Mass (liturgy)

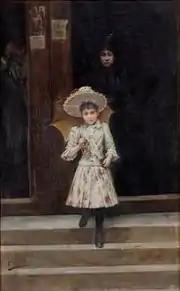
"Out of Mass" (1893), oil on canvas by Joan Ferrer Miró

All together recite or sing the "Lord's Prayer" ("Pater Noster" or "Our Father"). The priest introduces it with a short phrase and follows it up with a prayer called the embolism, after which the people respond with another doxology. The sign of peace is exchanged and then the "Lamb of God" ("Agnus Dei" in Latin) litany is sung or recited while the priest breaks the host and places a piece in the main chalice; this is known as the rite of fraction and commingling.